Sprite (drink)

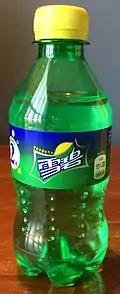
Chinese bottle of Sprite

The "Sublymonal" campaign was also used as part of the alternate reality game the "Lost Experience". This also resurrected the "lymon" word.